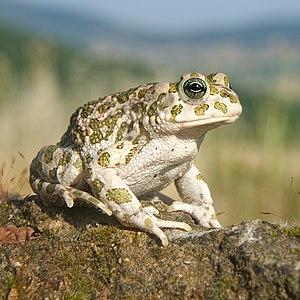
Le crapaud vert est une espèce d'amphibiens de la famille des Bufonidés.
Bufotes balearicus est une espèce d'amphibiens de la famille des Bufonidae.
Cette liste des amphibiens de France regroupe les espèces d'amphibiens vivant en France métropolitaine.